North East England

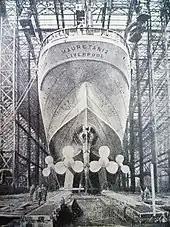
RMS "Mauretania" on its Tyneside builder's ways before launch in 1906

Coal mining was one of the first industrial activities in Northeast England because the region was fortunate to have shallow seams of coal near the coast, which meant that material could be transported in and out by sea. This led to the growth of ports in Sunderland, Newcastle, Teesport Middlesbrough, Seaham, Hartlepool and Blyth. The energy from coal underpinned the development of many of the industries around these ports. As discussed in the classic historical review of "Victorian Cities" by Asa Briggs, Middlesbrough was developed as a port downstream of Yarm and Stockton to take bigger coal ships.